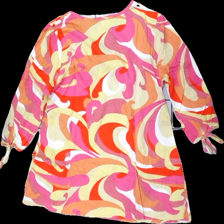
View: back
Type: Top
Category: Ladies
Brand: Not in the list
Brand text on label: Comfort fashion
Colors: Yellow, Pink, Orange, Multicolor
Material: 100% Cotton
Pattern: Other
Cut: Regular
Size: 50
Season: All
Damage: pilling
Damage location: top left
Damage 2: pilling
Damage 2 location: top right
Price range: <50
Recommended usage: Recycle
Description: patterned top